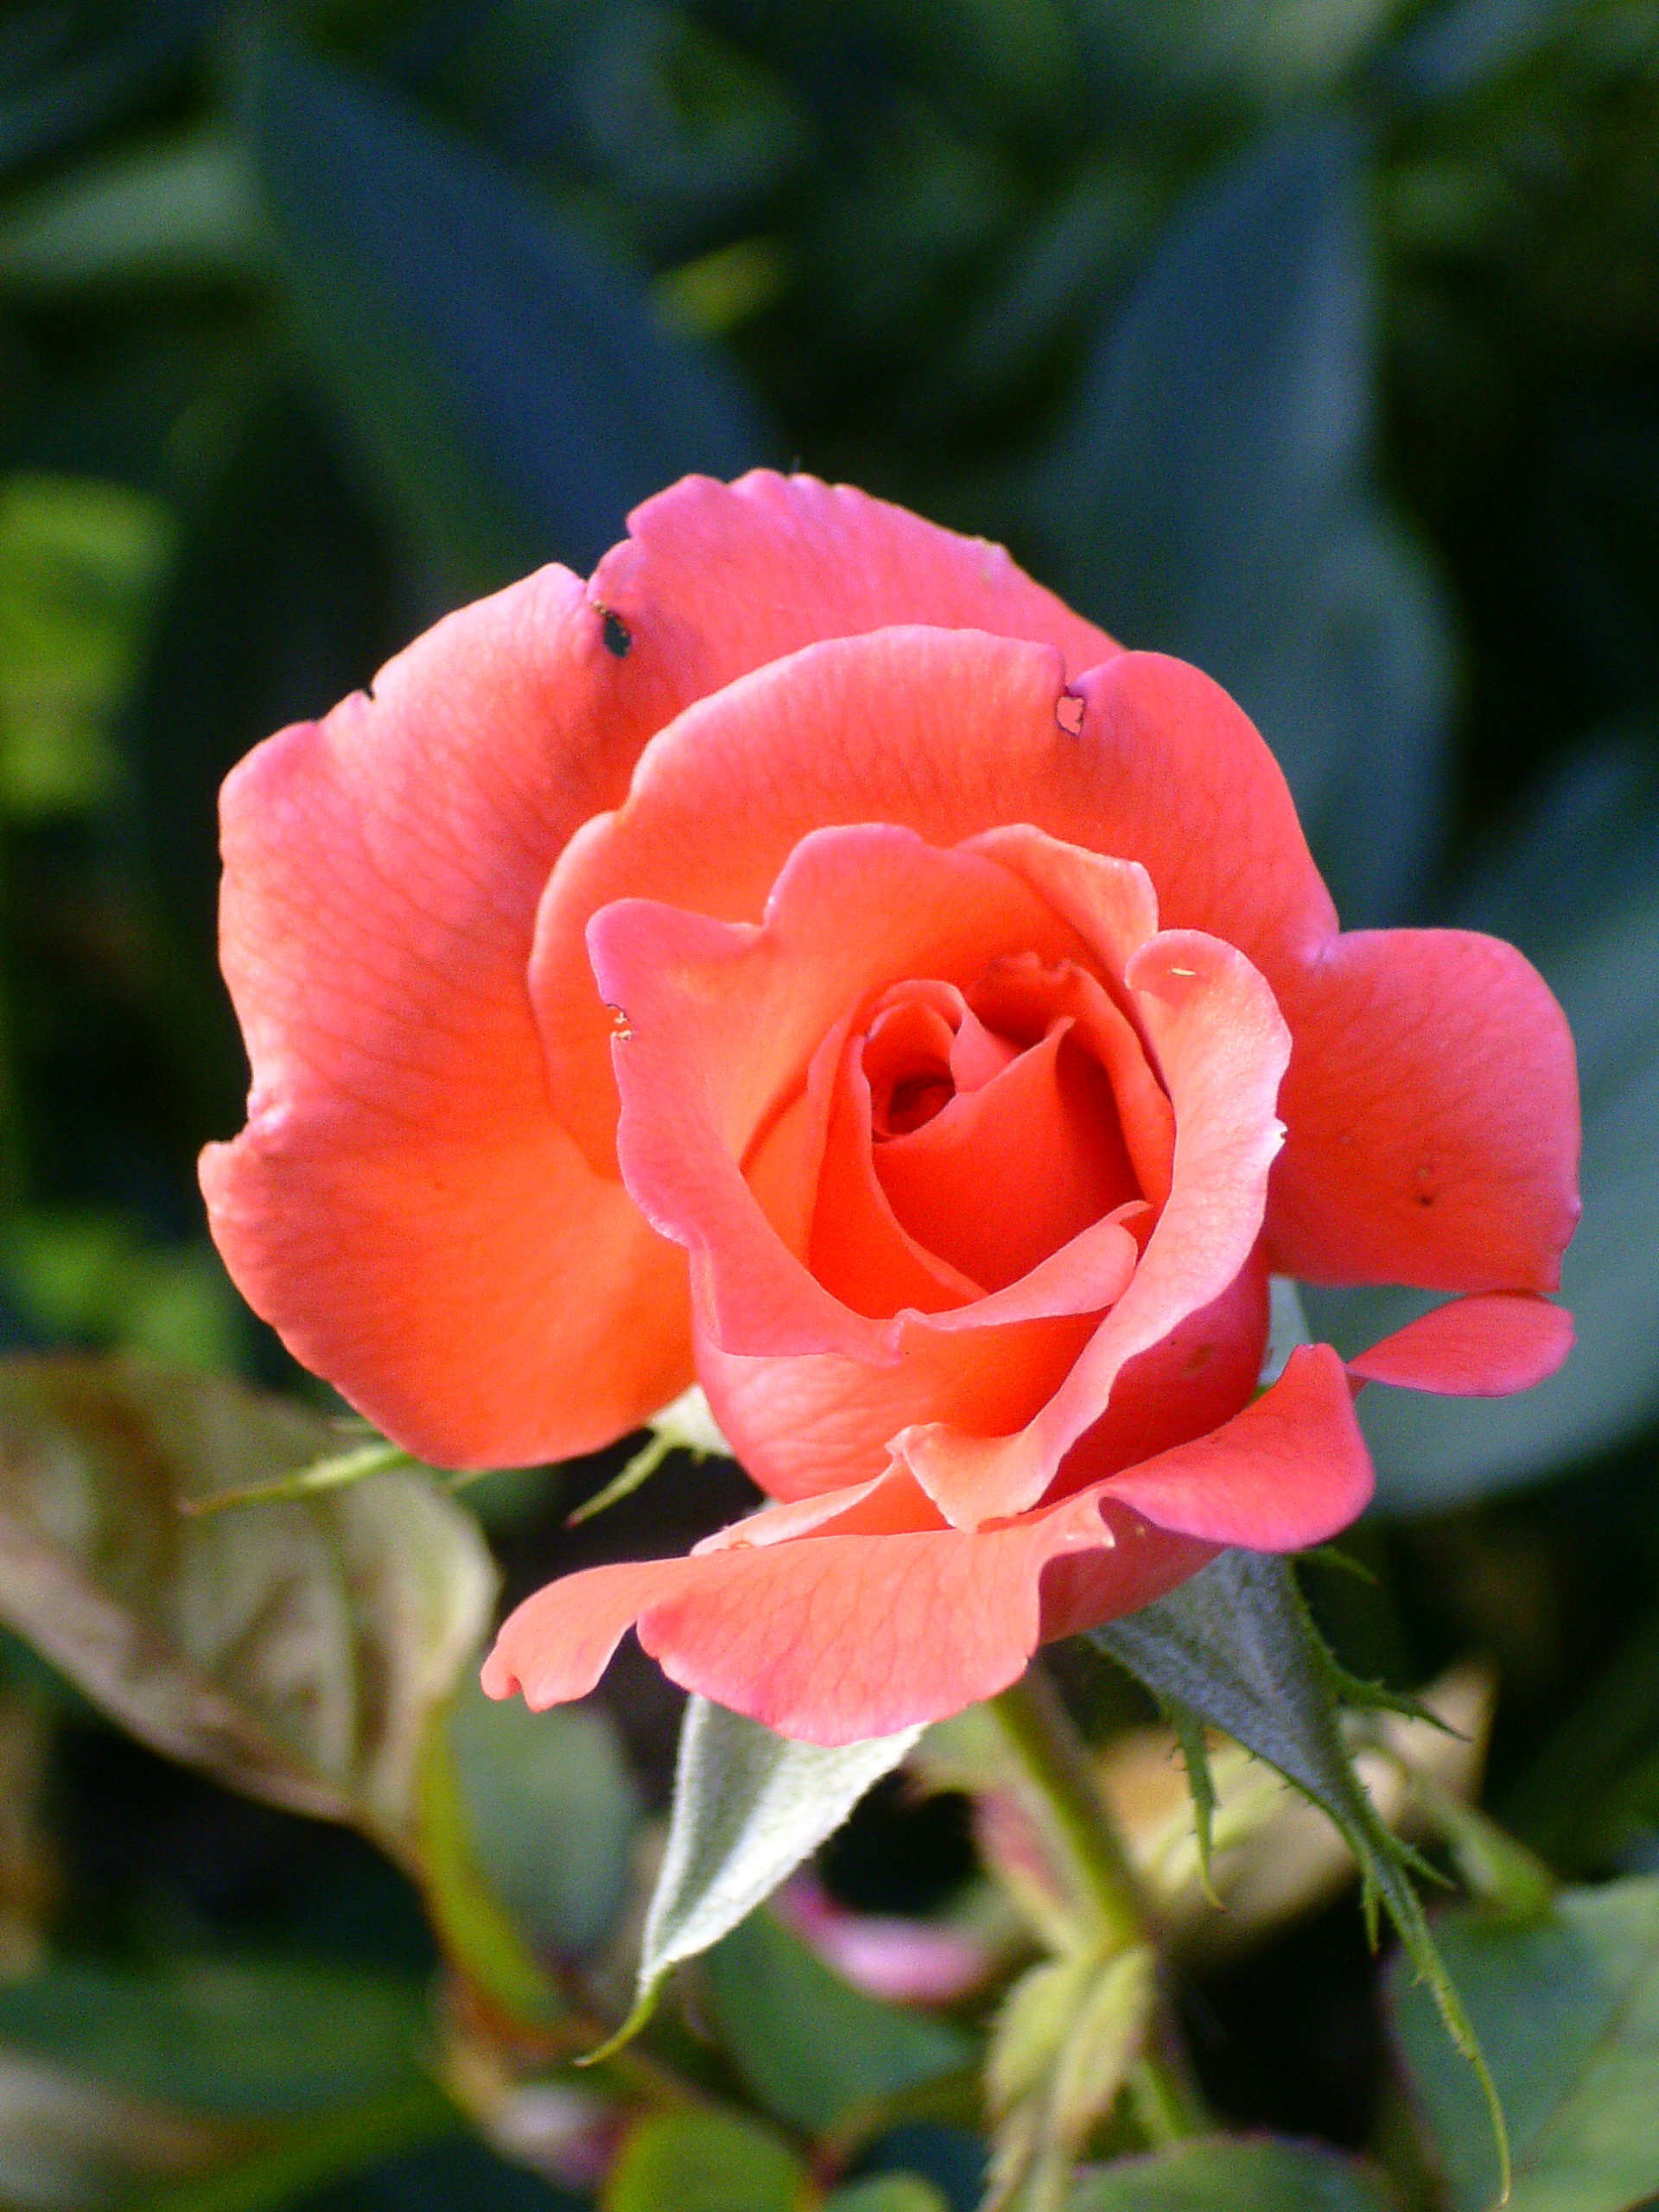
nature, plant, flower, petal, bloom, rose, garden, flora, shrub, floribunda, rose bloom, macro photography, flowering plant, garden roses, rose family, land plant, rose order